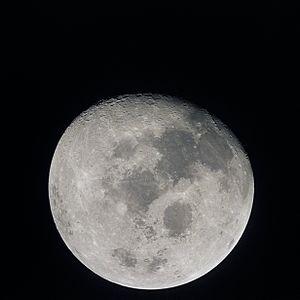
Apollo 10 est un vol spatial habité qui a eu lieu en mai 1969, la quatrième mission avec équipage du programme américain Apollo, et la deuxième, après Apollo 8 à orbiter autour de la Lune. Il s'agit de la mission F, une répétition générale pour le premier atterrissage lunaire, testant tous les composants et les procédures juste avant l'atterrissage réel. Les astronautes Thomas Stafford et Gene Cernan font voler le module lunaire Apollo, son deuxième essai dans l'espace après celui d'Apollo 9 en orbite terrestre, sur une orbite de descente à 15,6 kilomètres de la surface lunaire, le point où commencerait la descente motorisée.